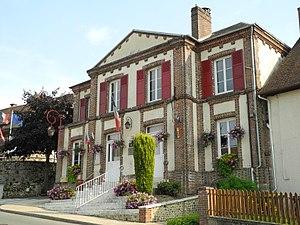
Mairie de La Vieille Lyre - Eure (27330)
La Vieille-Lyre est une Commune nouvelle située dans le département de l'Eure, en région Normandie.